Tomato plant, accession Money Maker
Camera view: horizontal (90 deg, fisheye); turntable rotation: 30 degrees
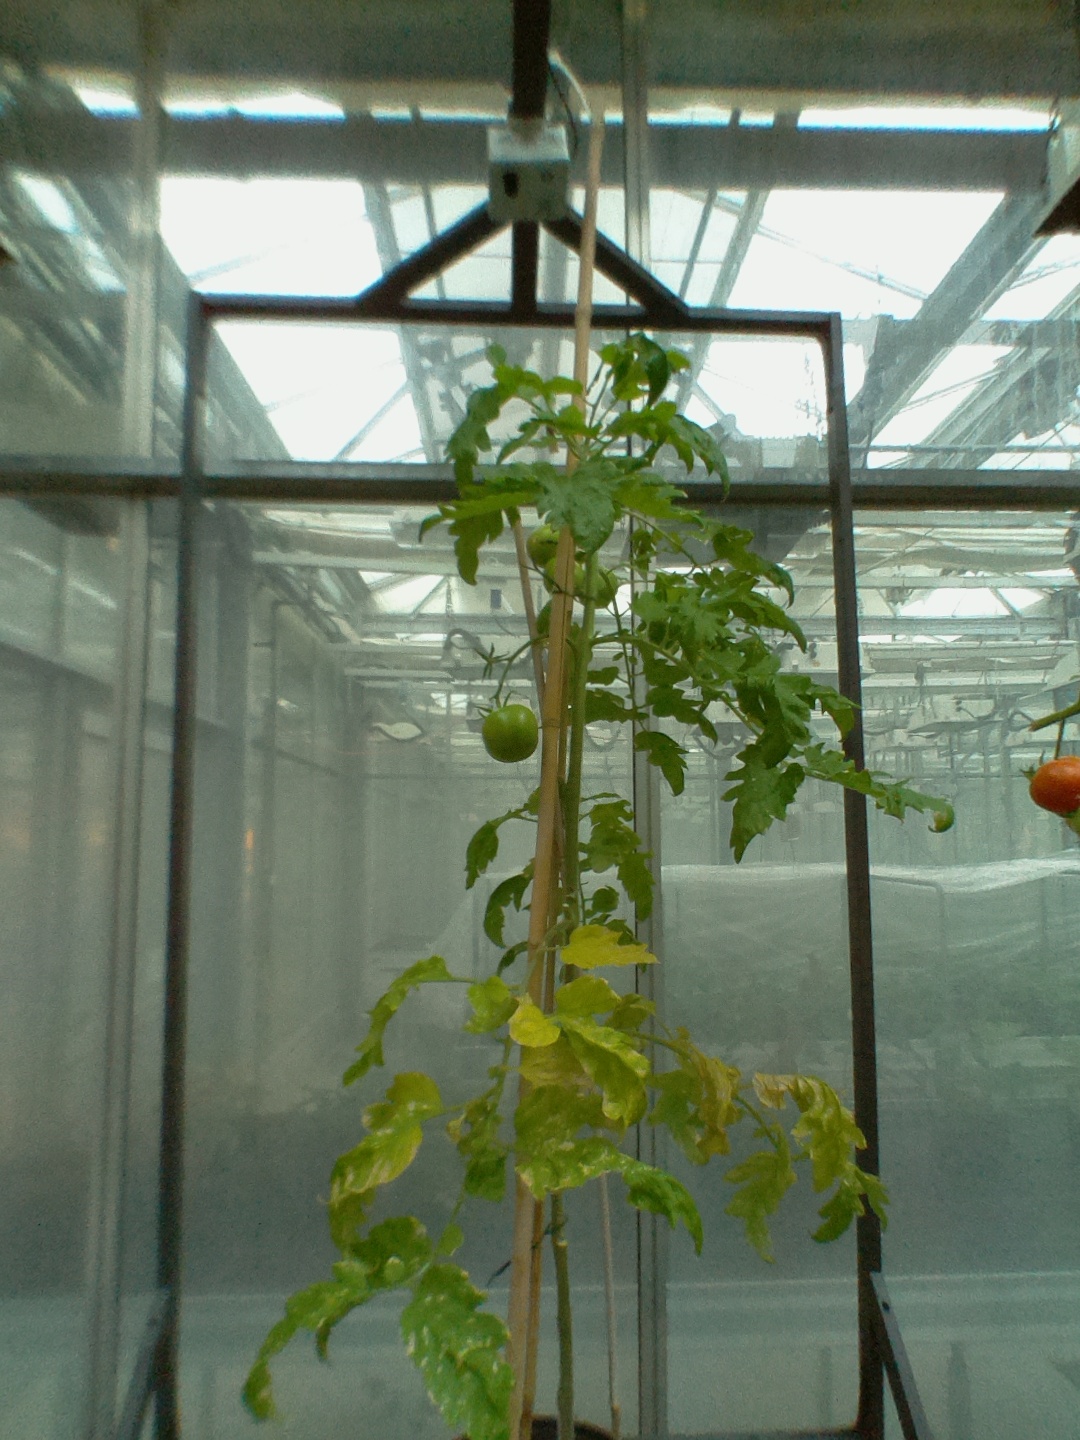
BBCH growth stage 79: 90% -100% of final fruit size